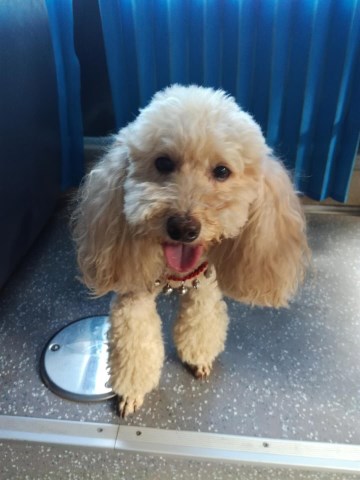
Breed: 2925-n000114-toy_poodle